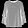
Label: Shirt